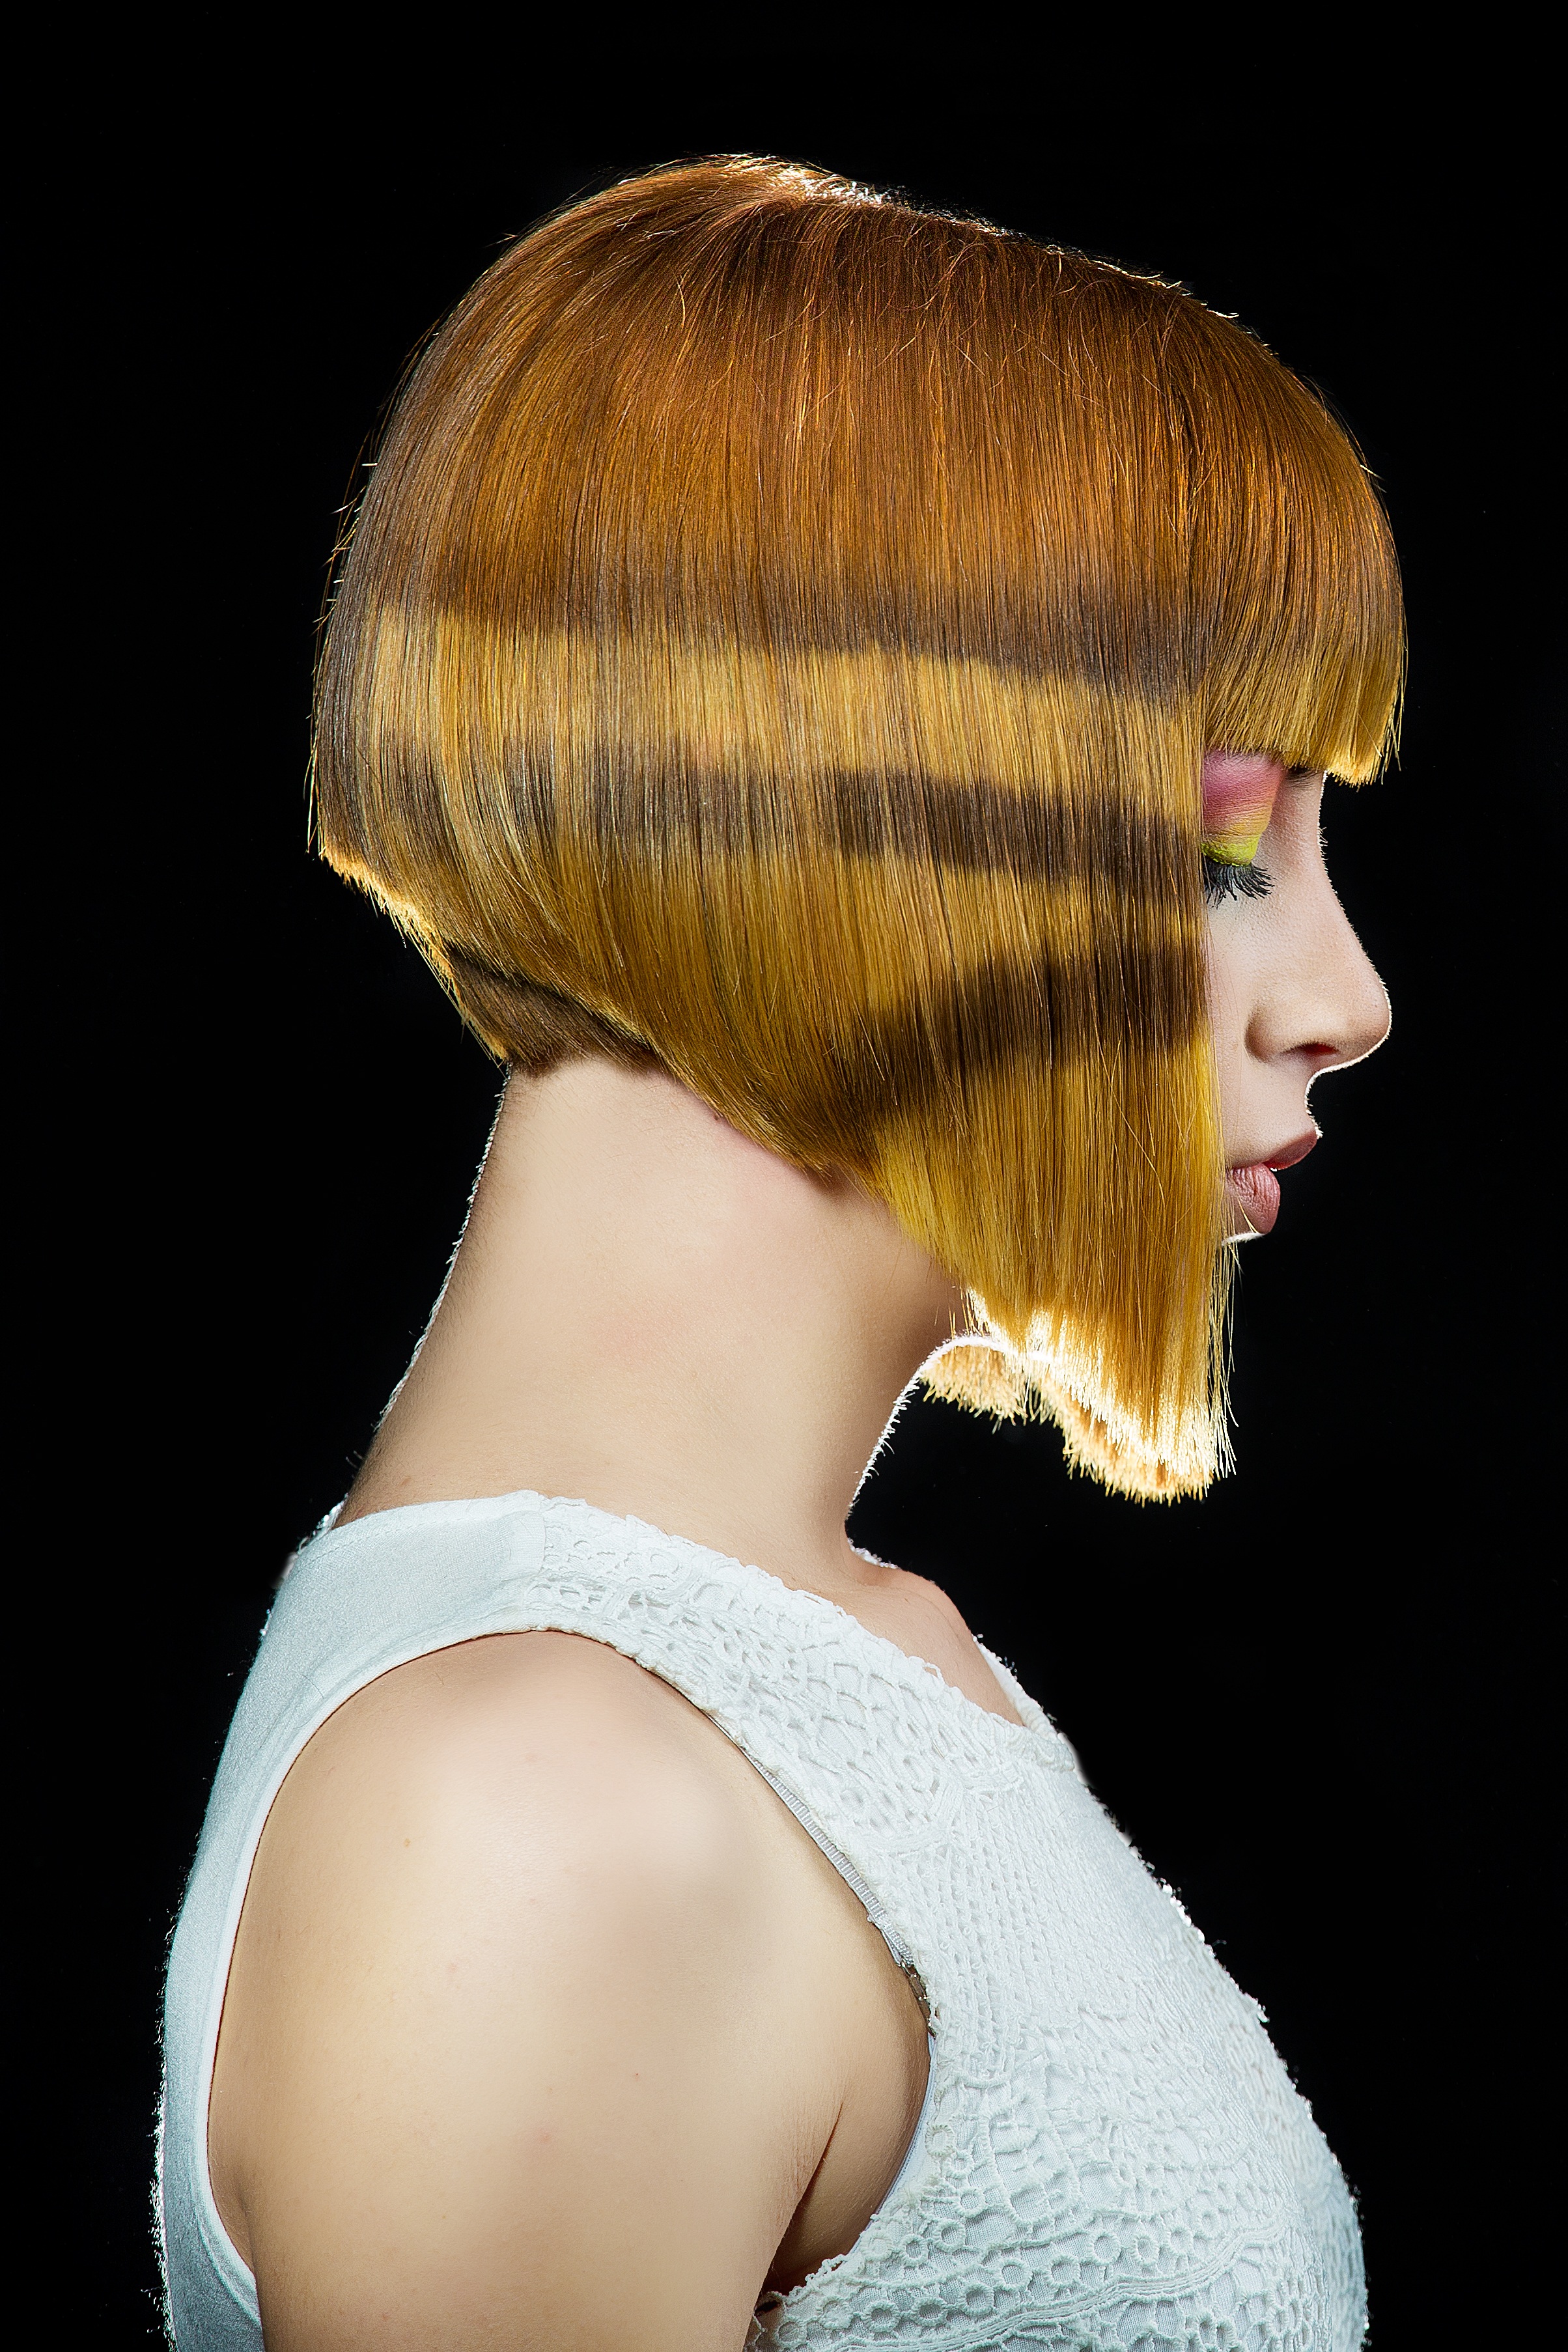
woman, hair, fur, portrait, color, fashion, clothing, hairstyle, long hair, cutting, blue hair, black hair, face, head, beauty, blond, costume, models, trick, brown hair, hair salons, colorimetry, short haircut, staining technique, colorimetry applied, terrible claudio, fashion accessory